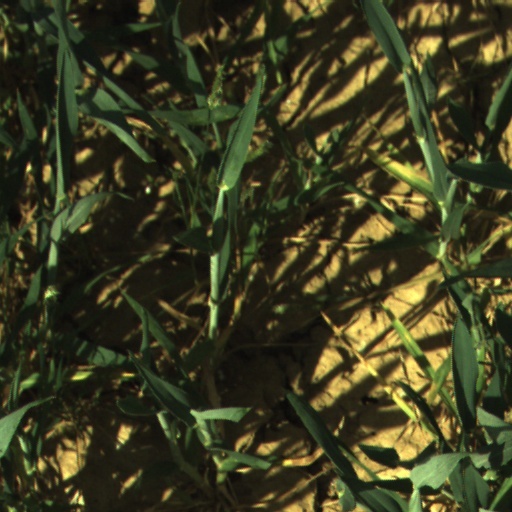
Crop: wheat